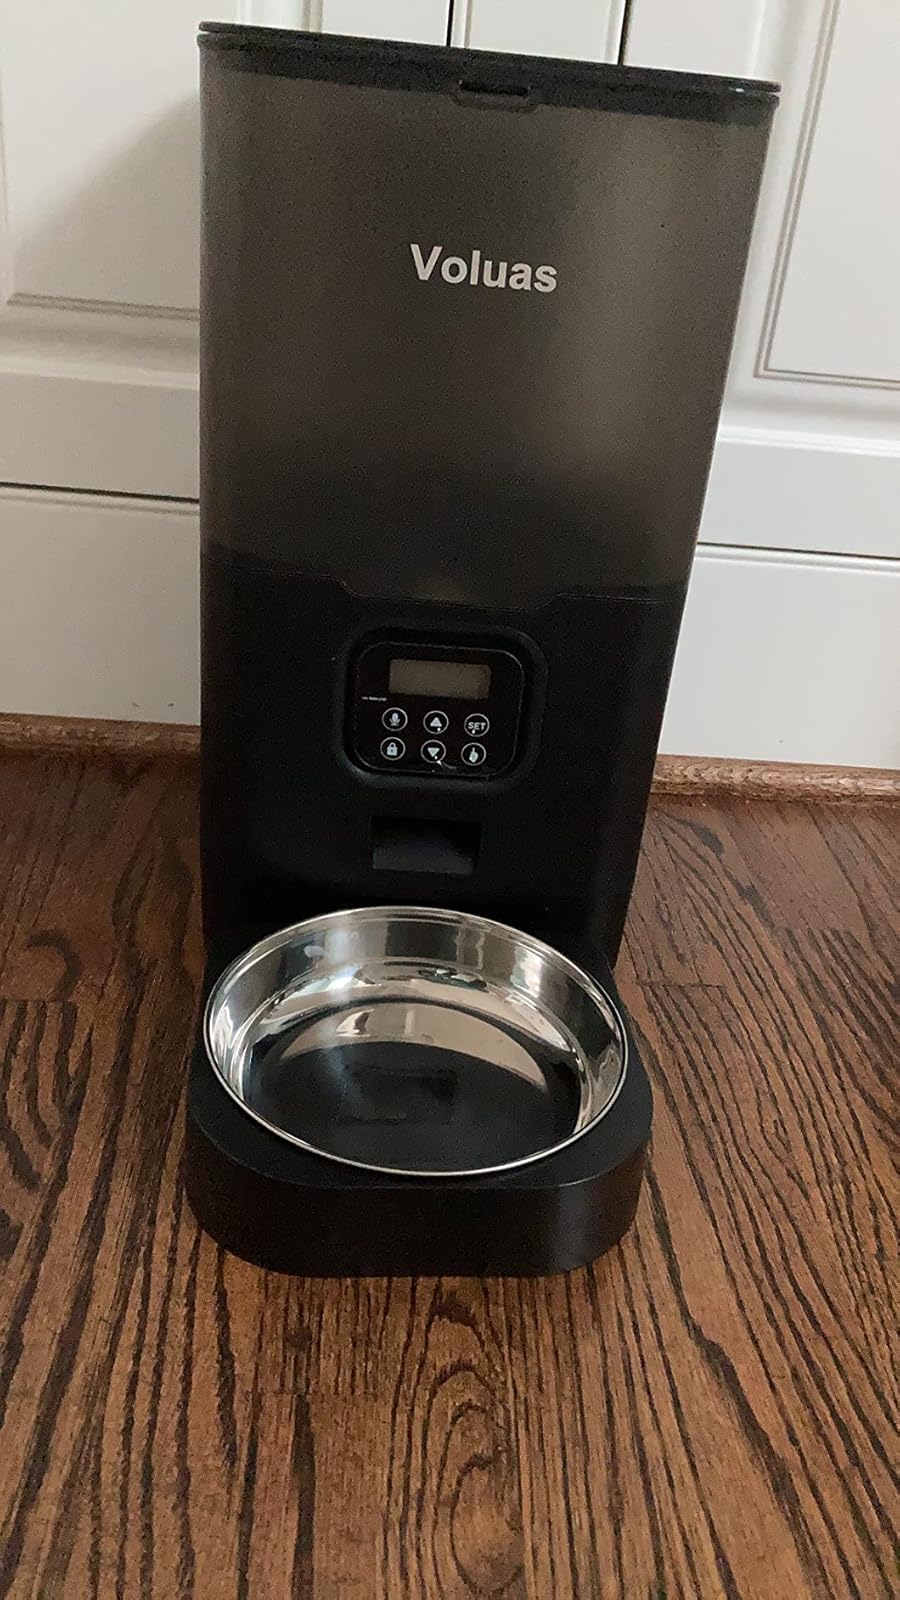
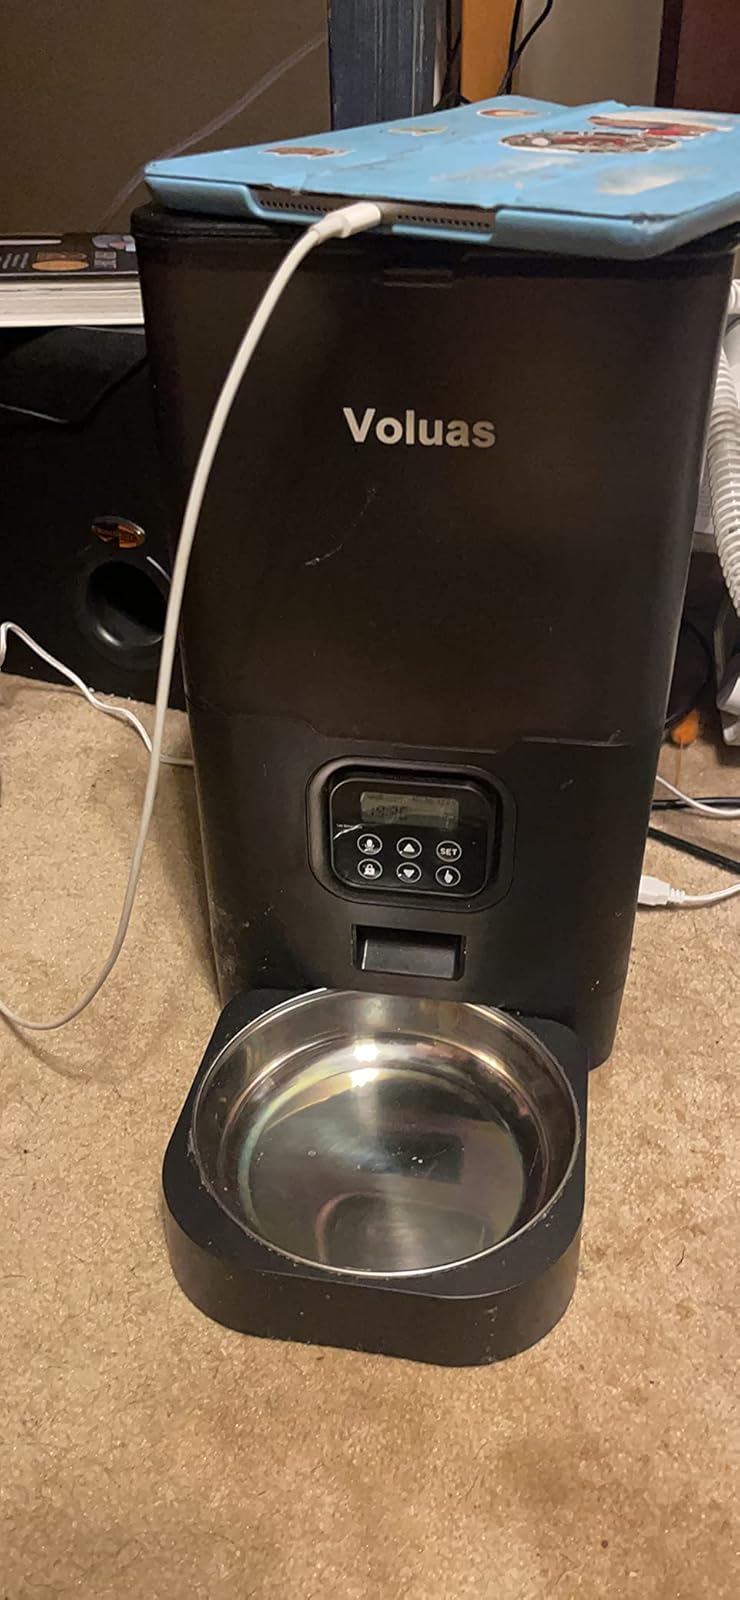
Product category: items_feeder
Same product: yes